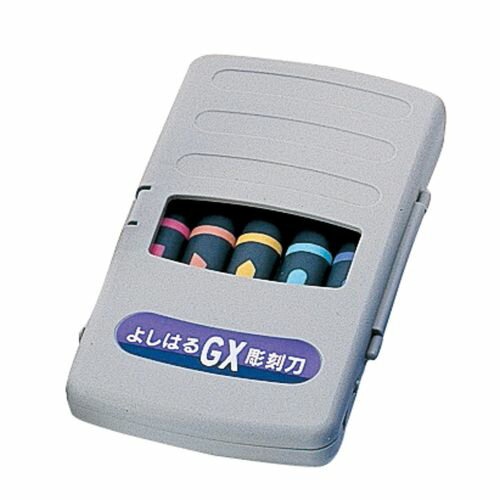
アーテック よしはる　彫刻刀　ＧＸ付鋼　右用　５本組 4903189272403
アーテック よしはる 彫刻刀 ＧＸ付鋼 右用 ５本組 4903189272403
Brand: officejapan
Category: Office Supplies > Office Instruments > Pencil Sharpeners > Double Sharpeners